Leatherface: The Texas Chainsaw Massacre III

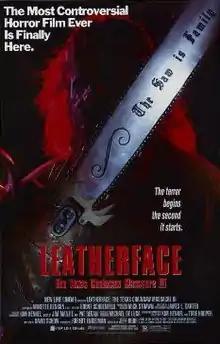
Theatrical release poster

Leatherface: Texas Chainsaw Massacre III is a 1990 American slasher film directed by Jeff Burr and written by David J. Schow. It is the sequel to "The Texas Chainsaw Massacre 2" (1986) and the third installment in "The Texas Chainsaw Massacre" film series. The film stars Kate Hodge, William Butler, Ken Foree, Tom Hudson, Viggo Mortensen, Joe Unger, and R.A. Mihailoff. The film follows Leatherface and his cannibalistic family stalking a motorist couple in the backroads of Texas.